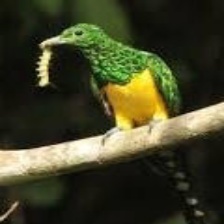
Species: AFRICAN EMERALD CUCKOO
Scientific name: CHRYSOCOCCYX CUPREUS